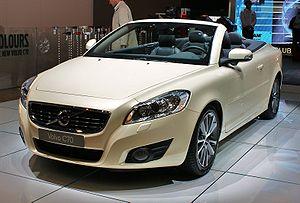
Le C70 est une automobile de la marque Volvo.